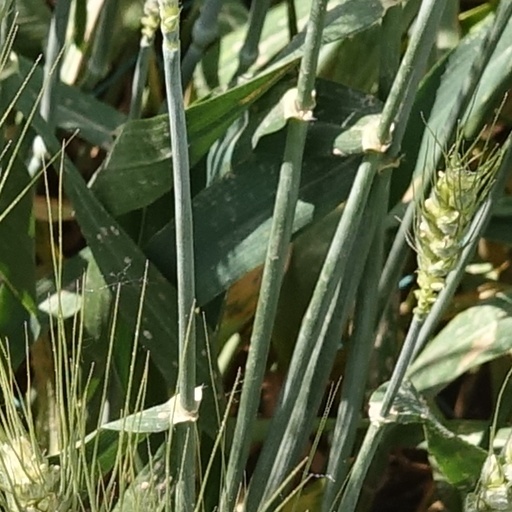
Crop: wheat